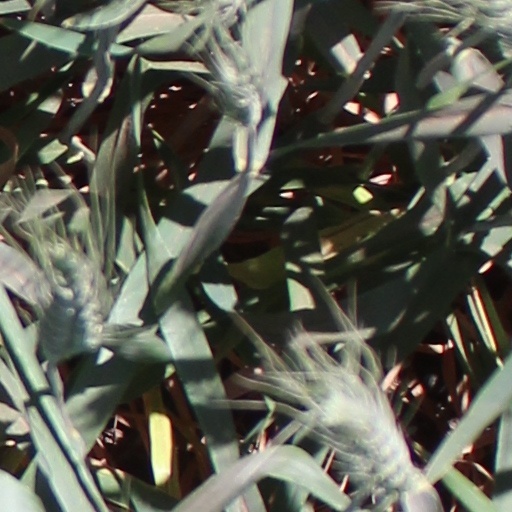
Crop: wheat